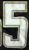
Number: 5